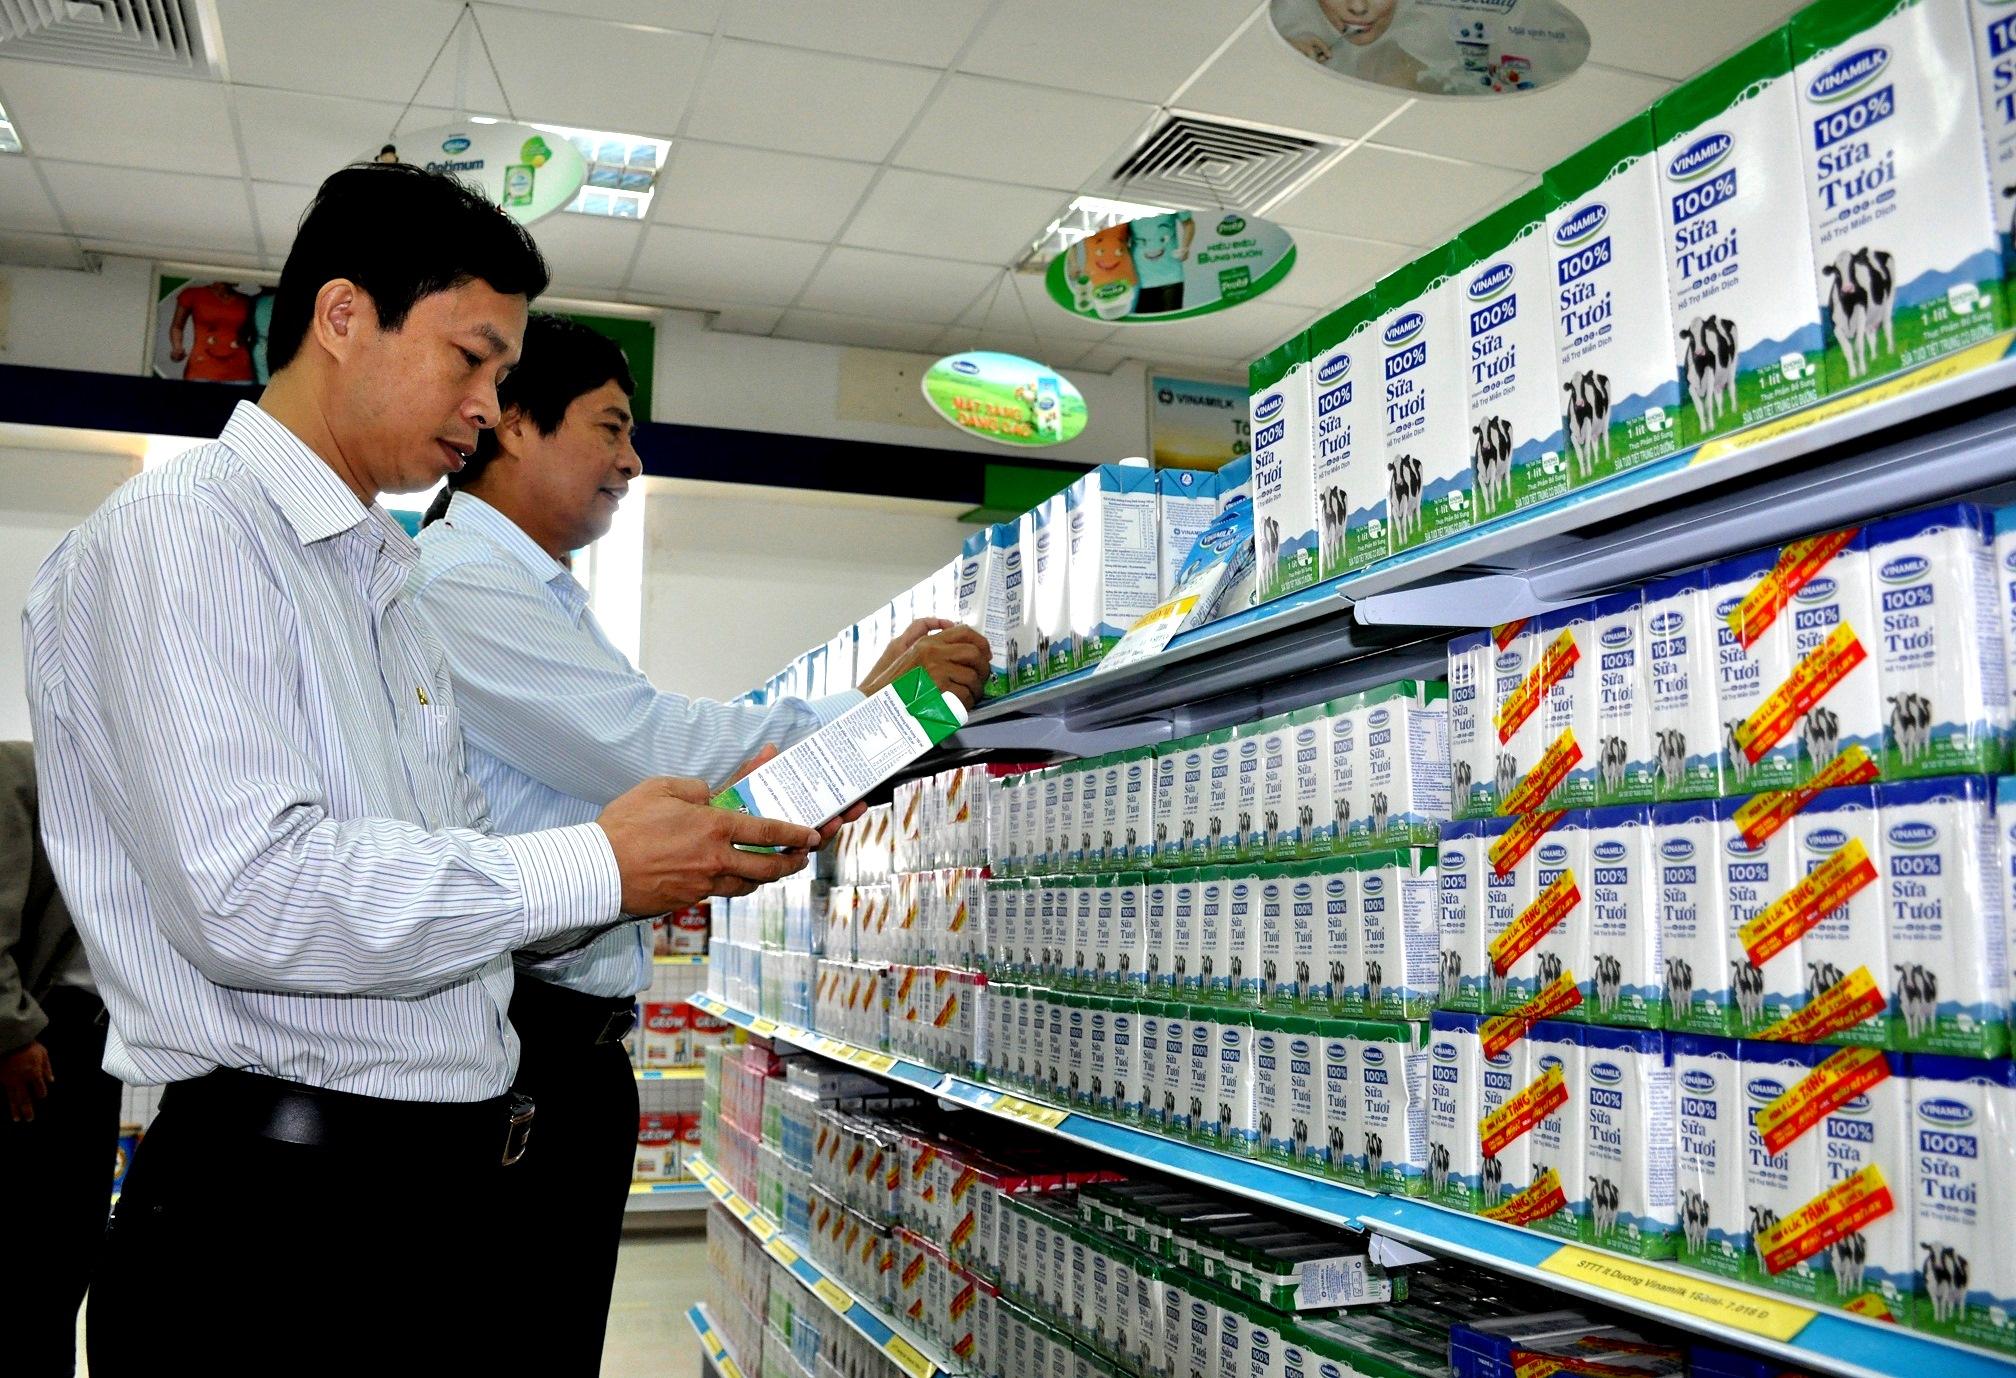
hai người đàn ông đang đứng trước quầy hàng bày bán các sản phẩm sữa